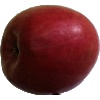
Label: apple_crimson_snow